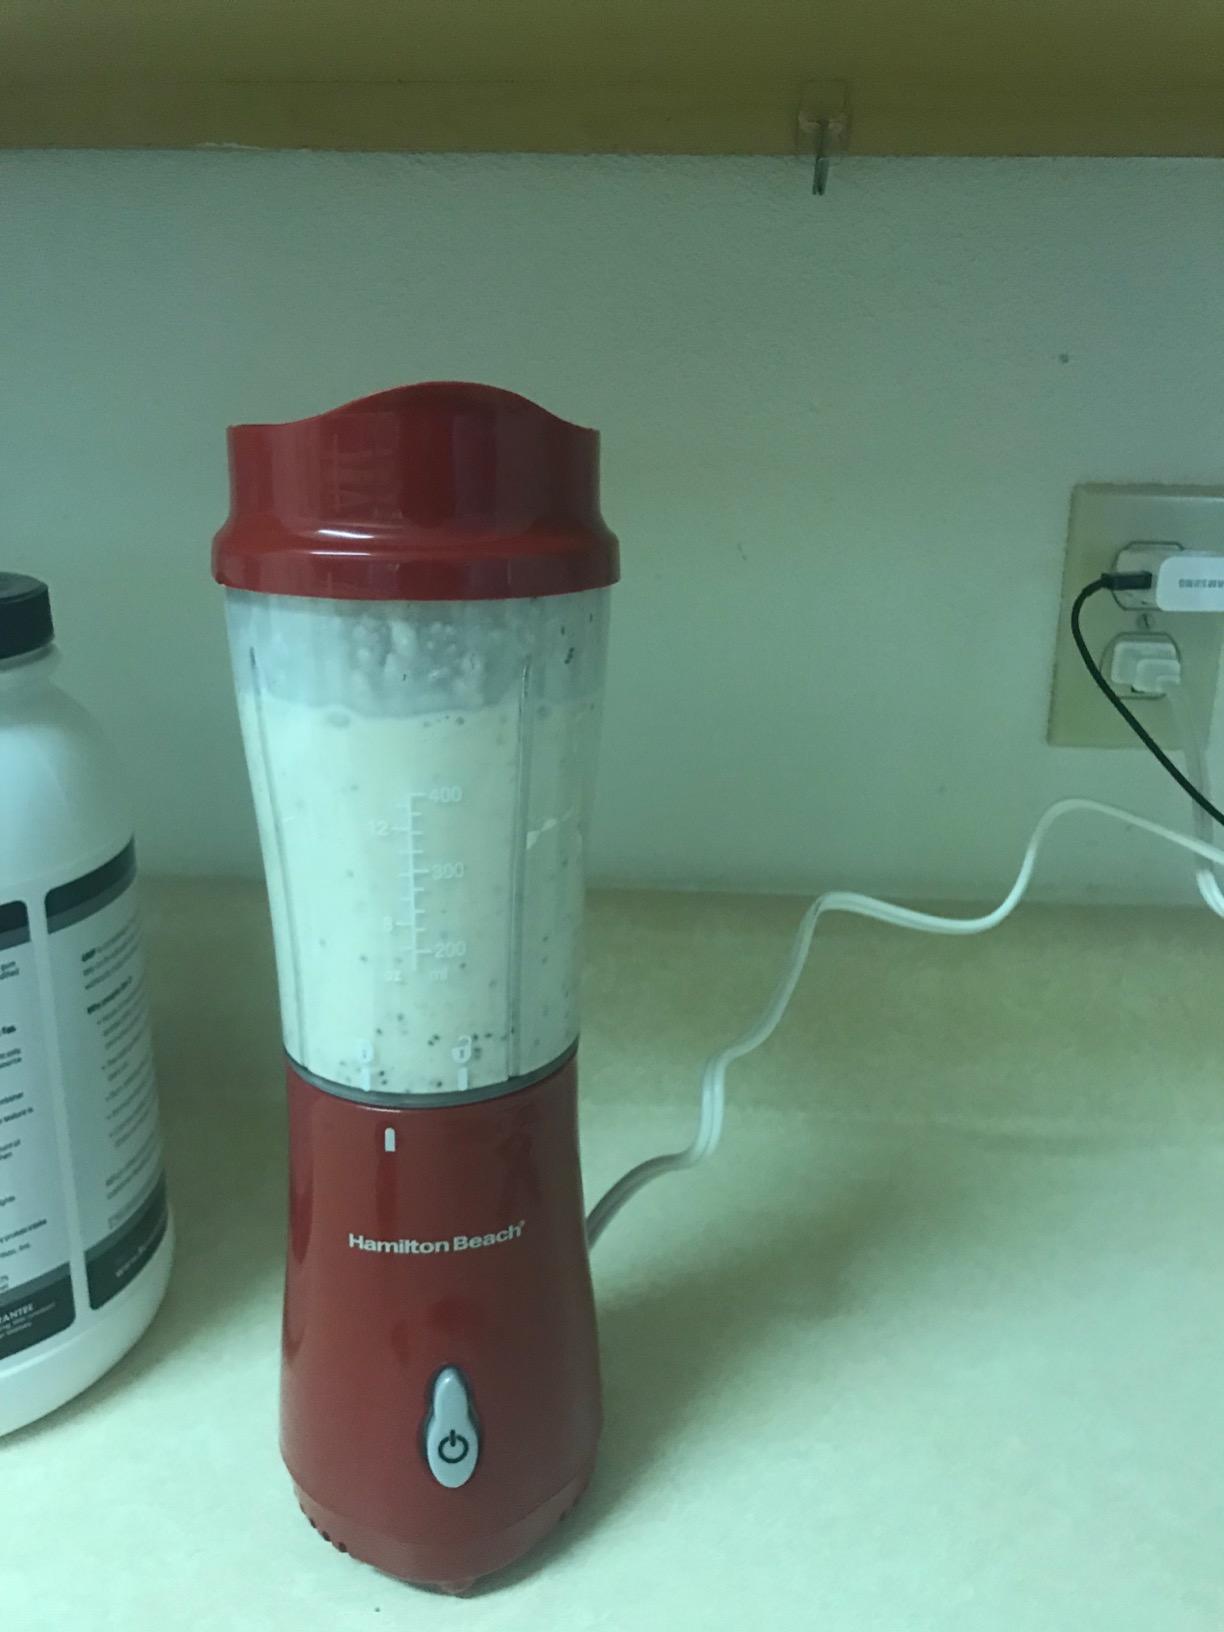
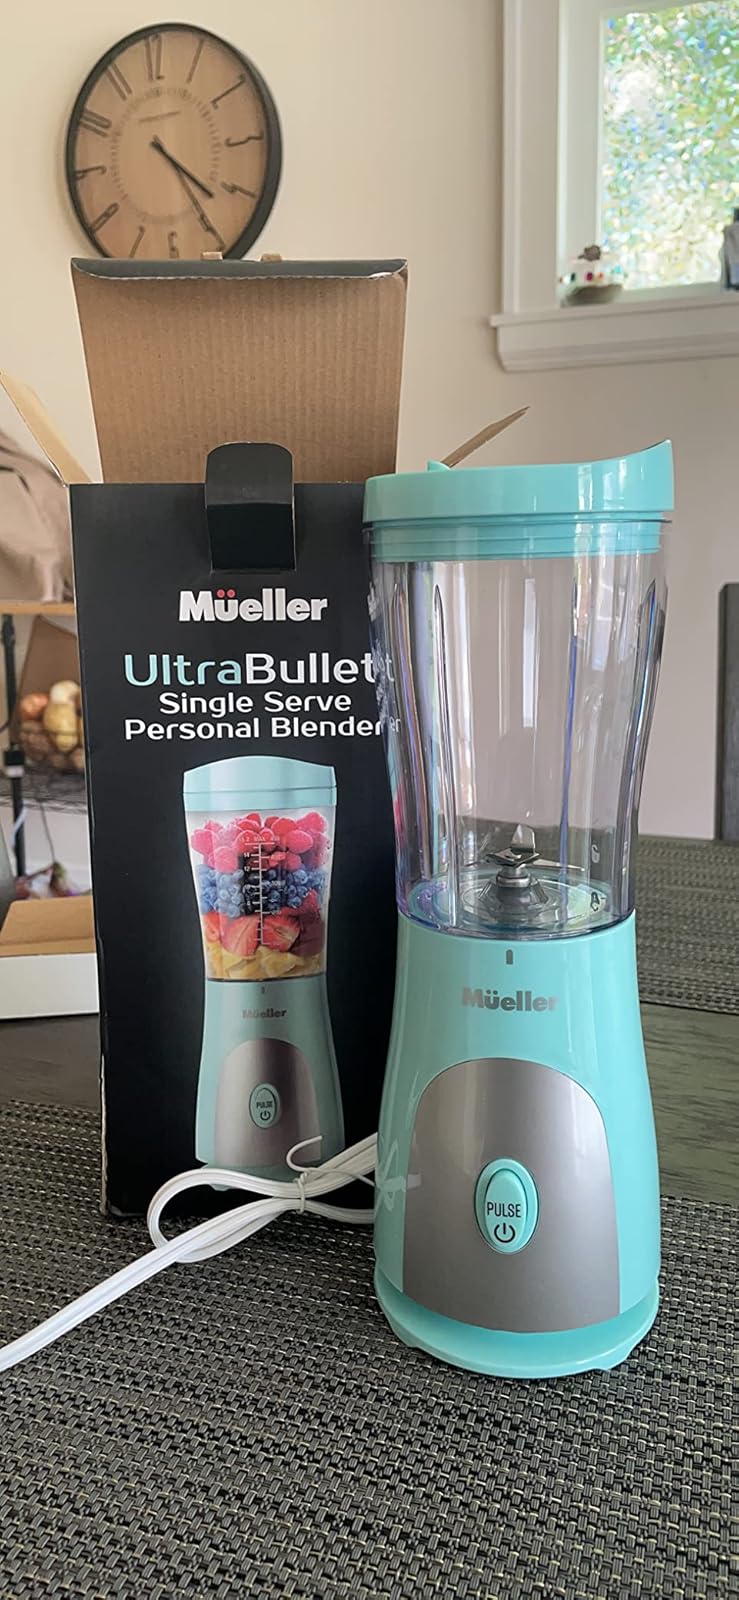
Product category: items_blender
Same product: no